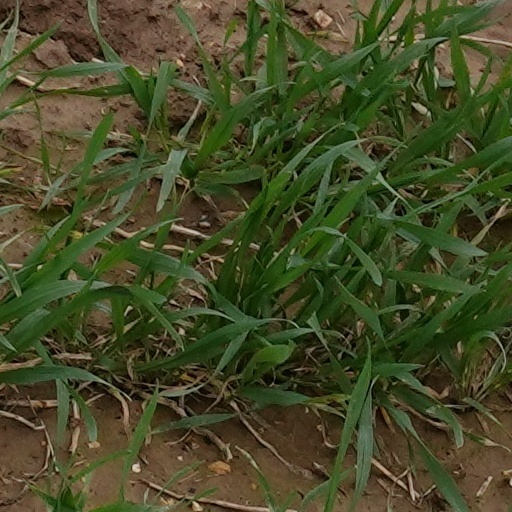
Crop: wheat